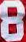
Number: 8